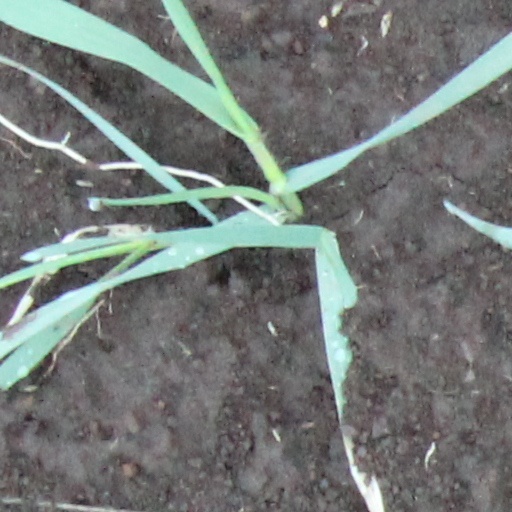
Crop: wheat